God Wars: Future Past

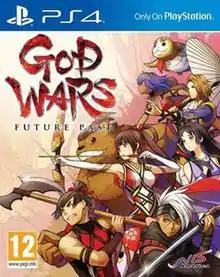
European PlayStation 4 cover art

God Wars: Future Past is a tactical role-playing game developed by Kadokawa Games, and published by NIS America outside of Japan. The original version of the game was released in June 2017 for the PS4 and PS Vita. An expanded version of the game, God Wars: The Complete Legend, was released worldwide on the Nintendo Switch on September 4, 2018. The expanded version was also released on PS4 and PS Vita exclusively in Japan.